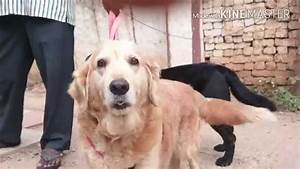
Label: cane